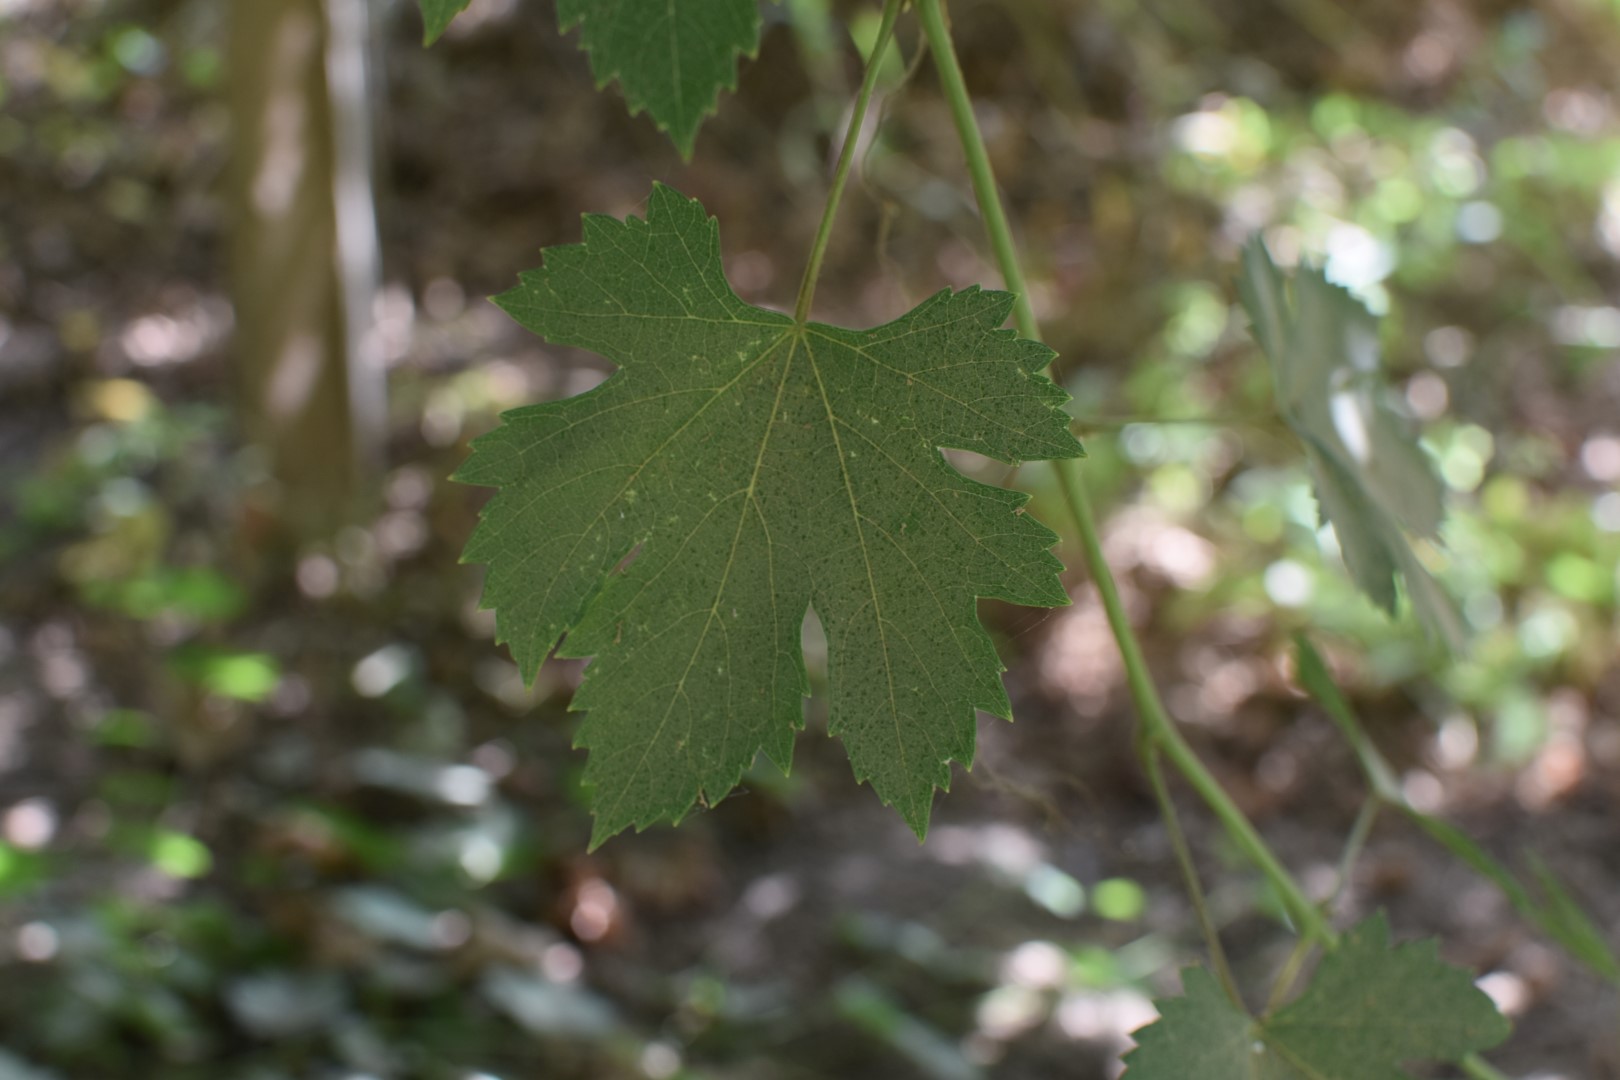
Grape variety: Halawani